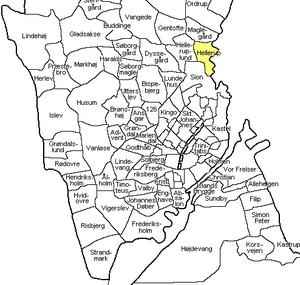
Hellerup est une ville du Danemark située dans la région Hovedstaden, au nord de Copenhague.